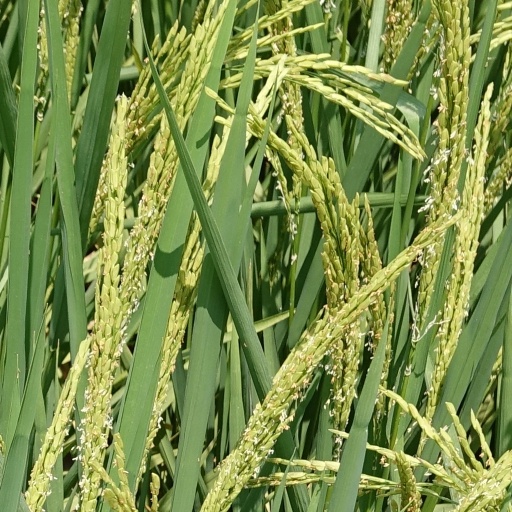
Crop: rice